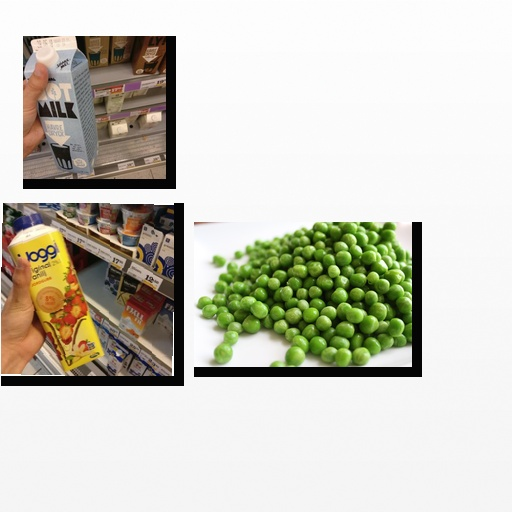
Food items: oat_milk, peas, strawberry_yogurt